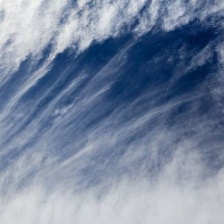
Cloud type: Cirrostratus